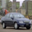
Label: automobile